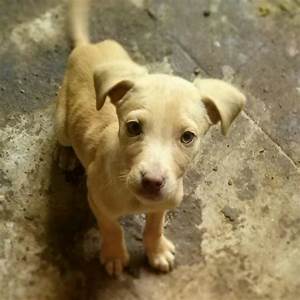
Label: cane